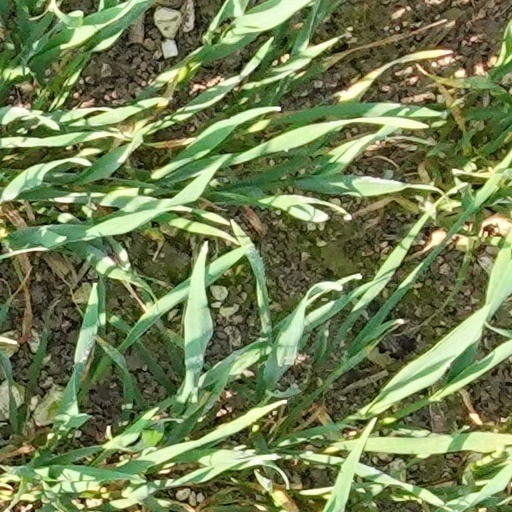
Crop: wheat